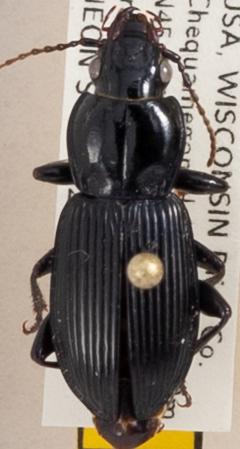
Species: Pterostichus novus
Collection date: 2020-08-11
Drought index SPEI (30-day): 2.09
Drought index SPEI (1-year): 2.09
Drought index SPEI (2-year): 2.09